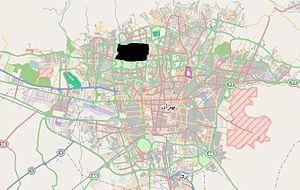
Shahrak-e Gharb est une ville nouvelle construite dans le nord-ouest de la capitale de l'Iran, Téhéran. Elle comprend beaucoup de villas et d'immeubles modernes. Aujourd'hui il est considéré un quartier de Téhéran. Son nom signifie « la ville de l'ouest ».